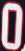
Number: 0